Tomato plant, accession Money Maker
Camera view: tilt-top (135 deg); turntable rotation: 120 degrees
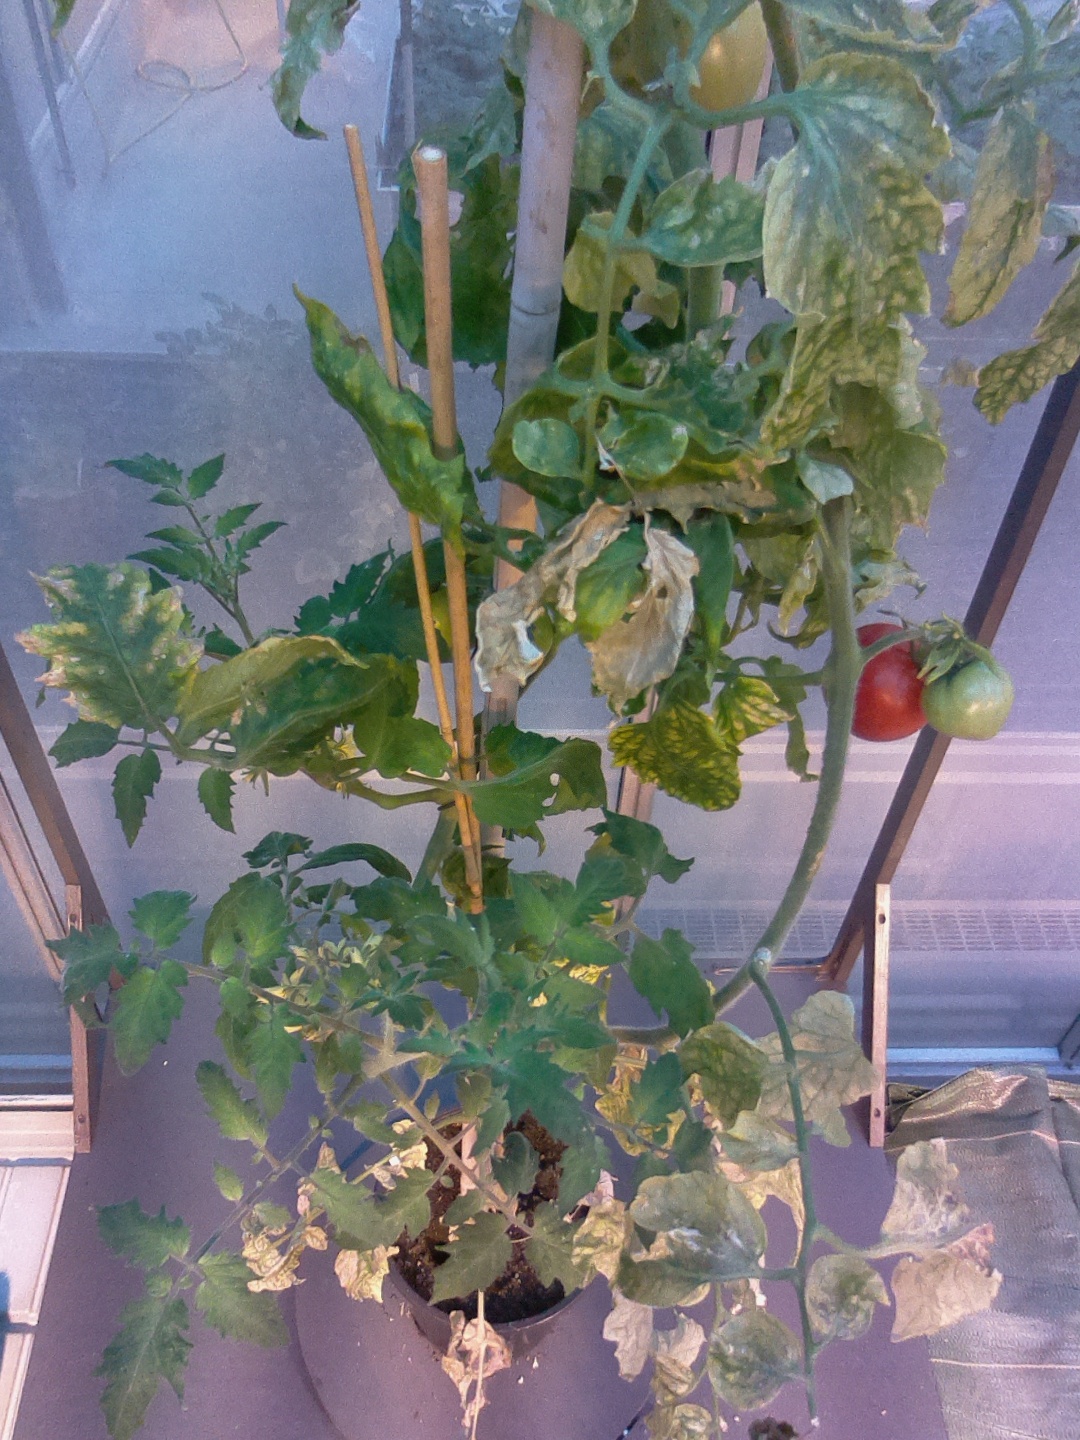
BBCH growth stage 81: 10%-20% of fruits show typical fully ripe color